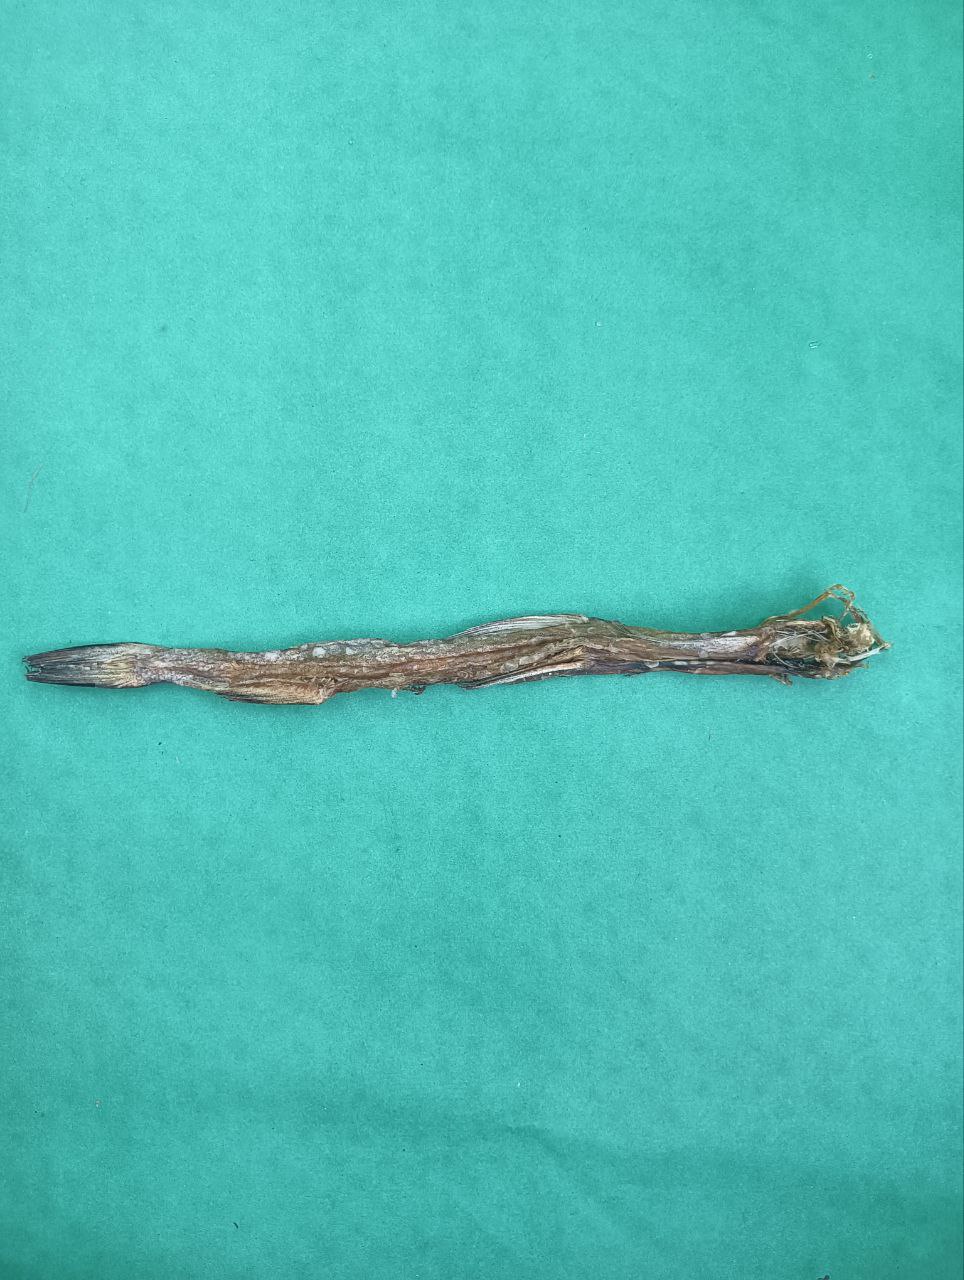
Species: Loitta